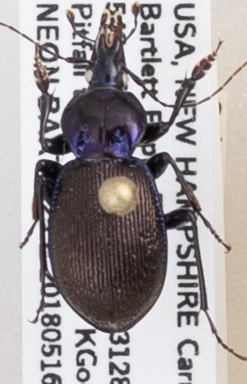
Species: Sphaeroderus stenostomus lecontei
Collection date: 2018-05-16
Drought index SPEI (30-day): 0.114
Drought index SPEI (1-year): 0.922
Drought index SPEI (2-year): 0.39